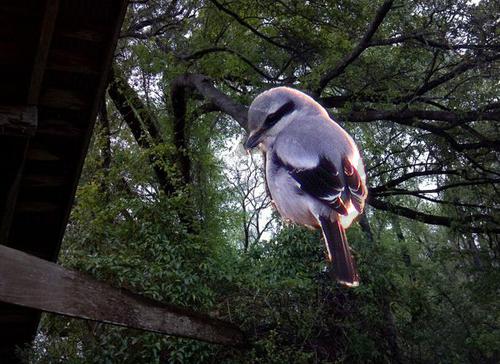
Bird species: Great_Grey_Shrike
Bird type: landbird
Background: land